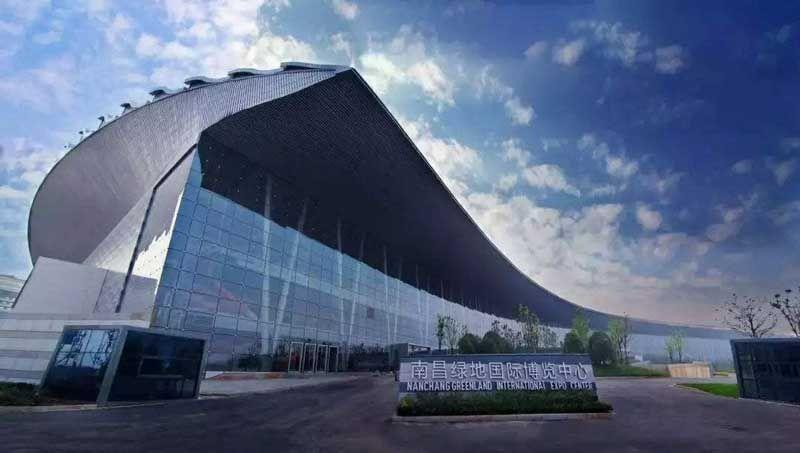
地标名称：南昌绿地国际博览中心